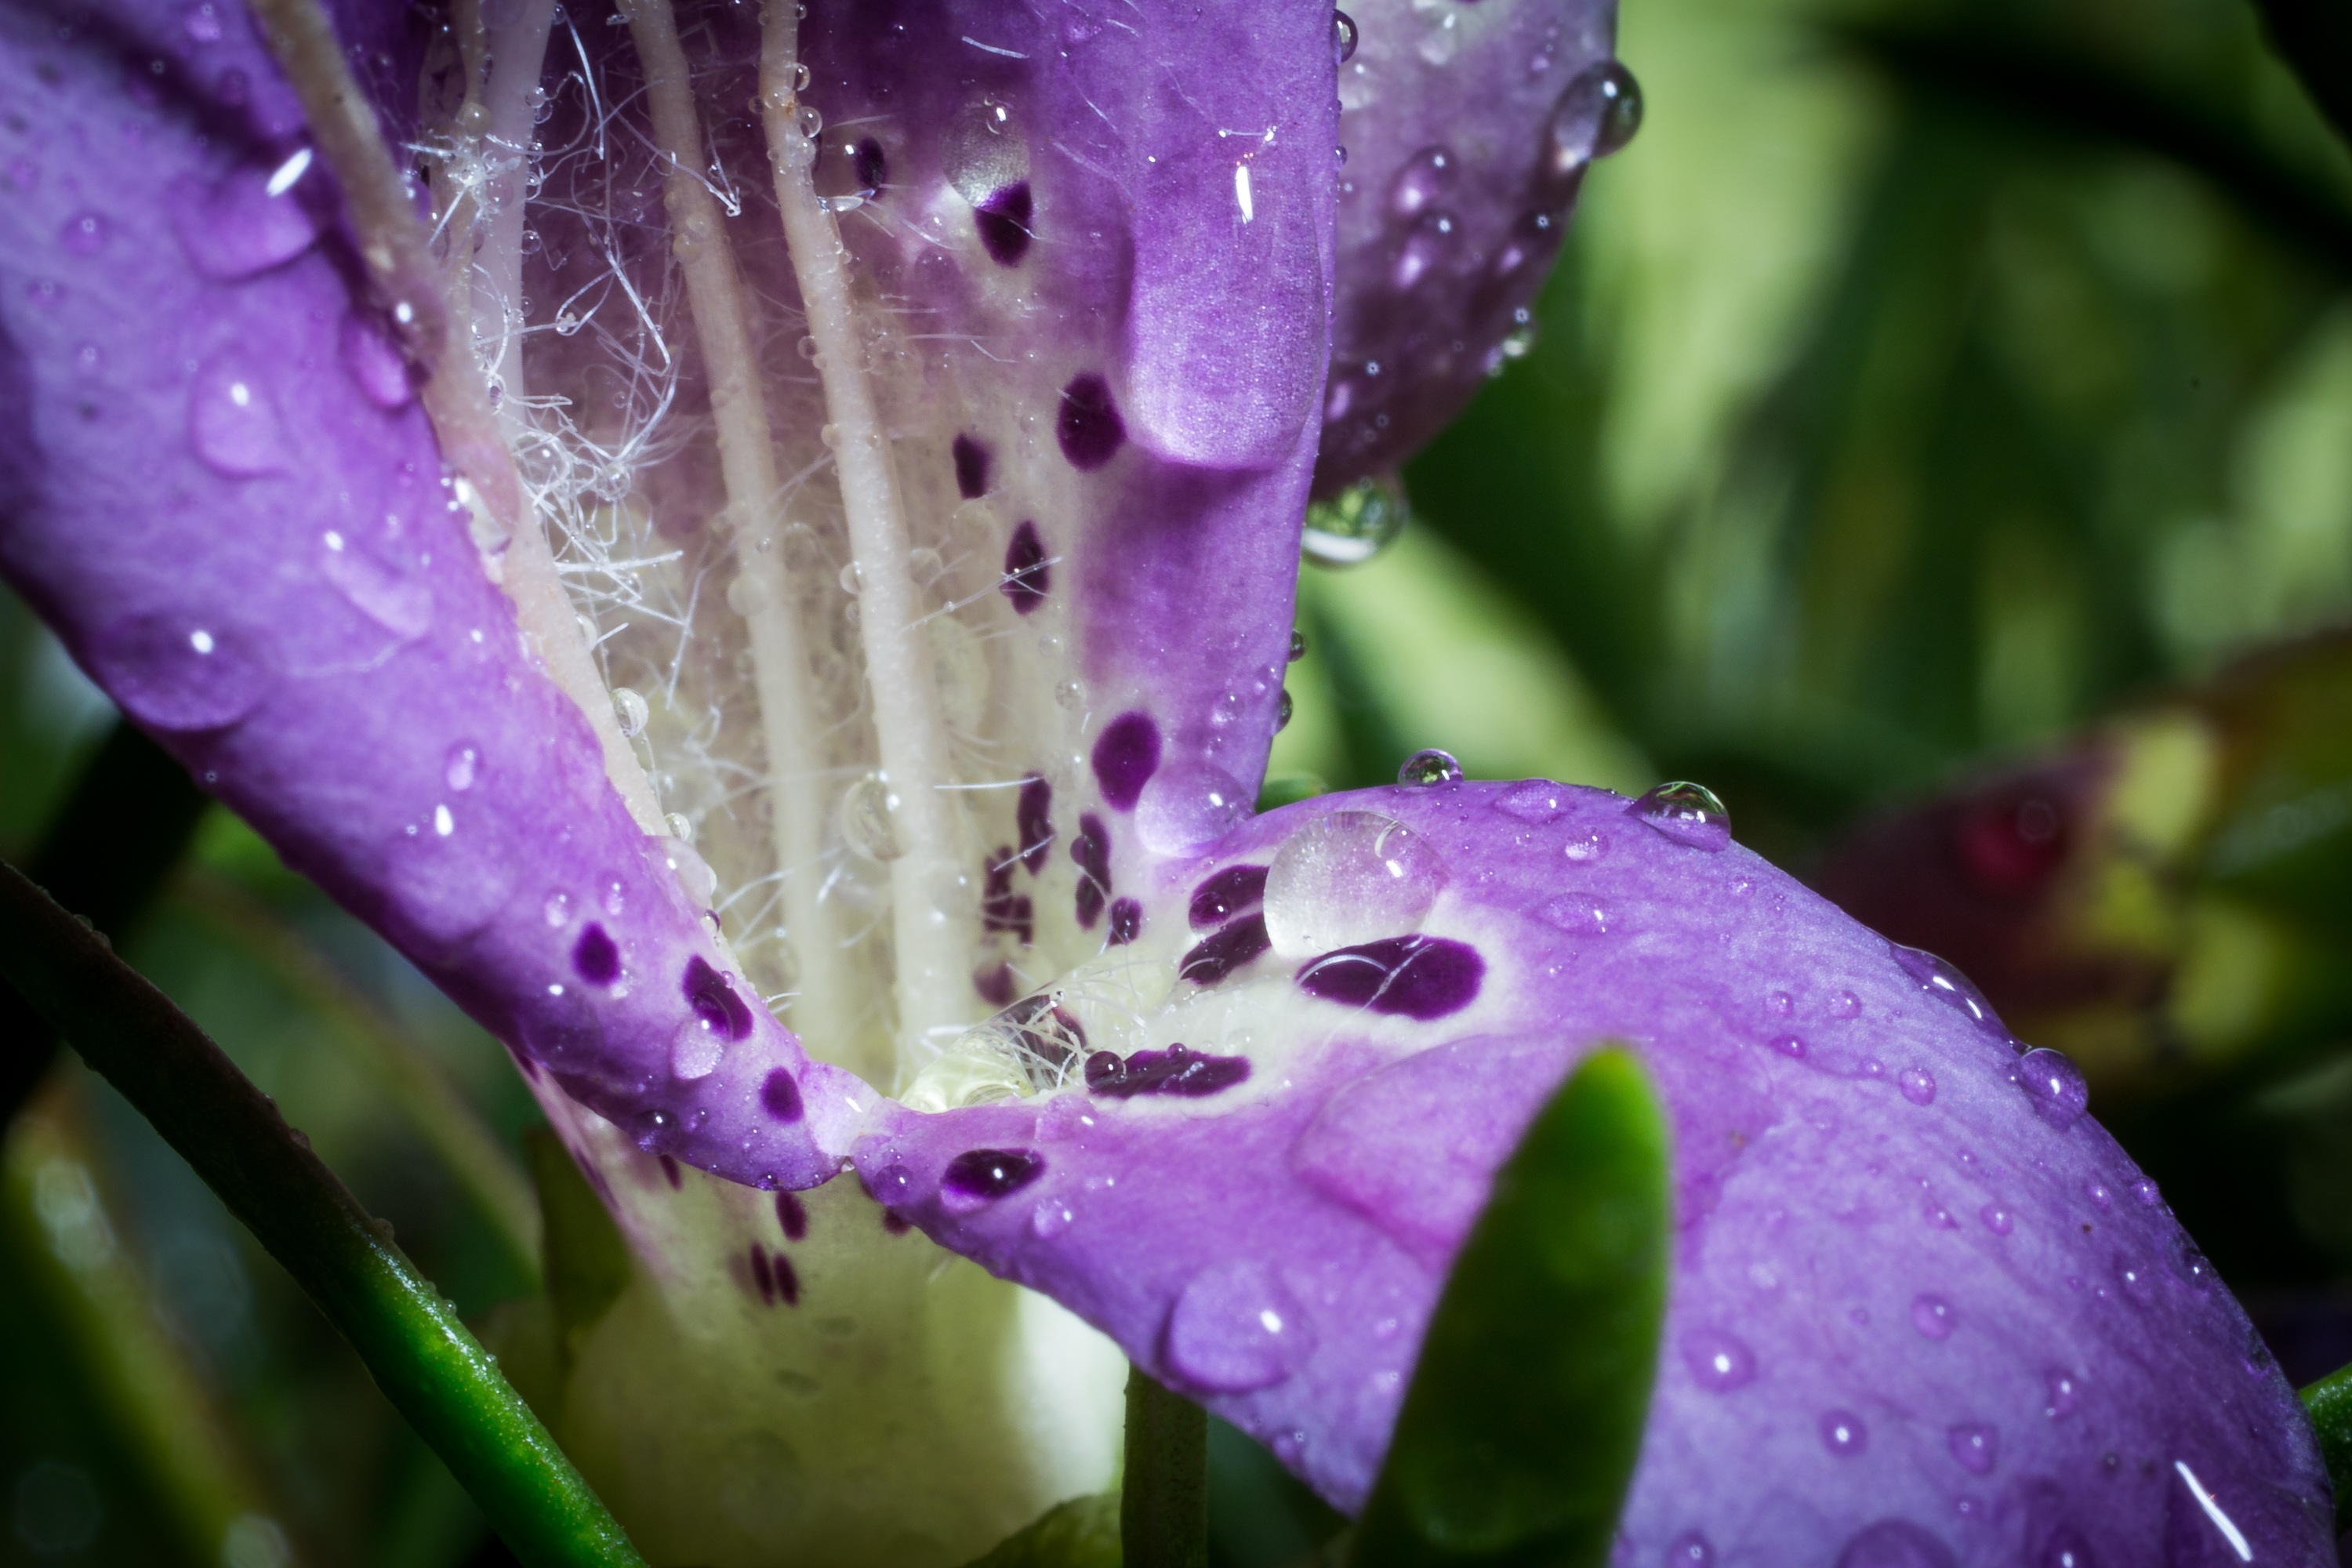
nature, blossom, dew, plant, photography, leaf, flower, purple, petal, bloom, bush, macro, botany, close, flora, wildflower, close up, eye, violet, moisture, macro photography, flowering plant, small flower, eremophila maculata, emu bush, emustr ucher, plant stem, land plant